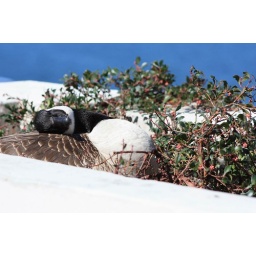
Everything looks sideways! A Canada Goose resting in a flower bed